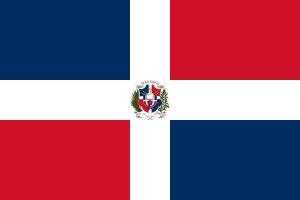
En République dominicaine, l'éducation est gratuite et obligatoire au niveau élémentaire, mais gratuite et facultative au niveau de l'enseignement secondaire. Les niveaux scolaires sont divisés en quatre :